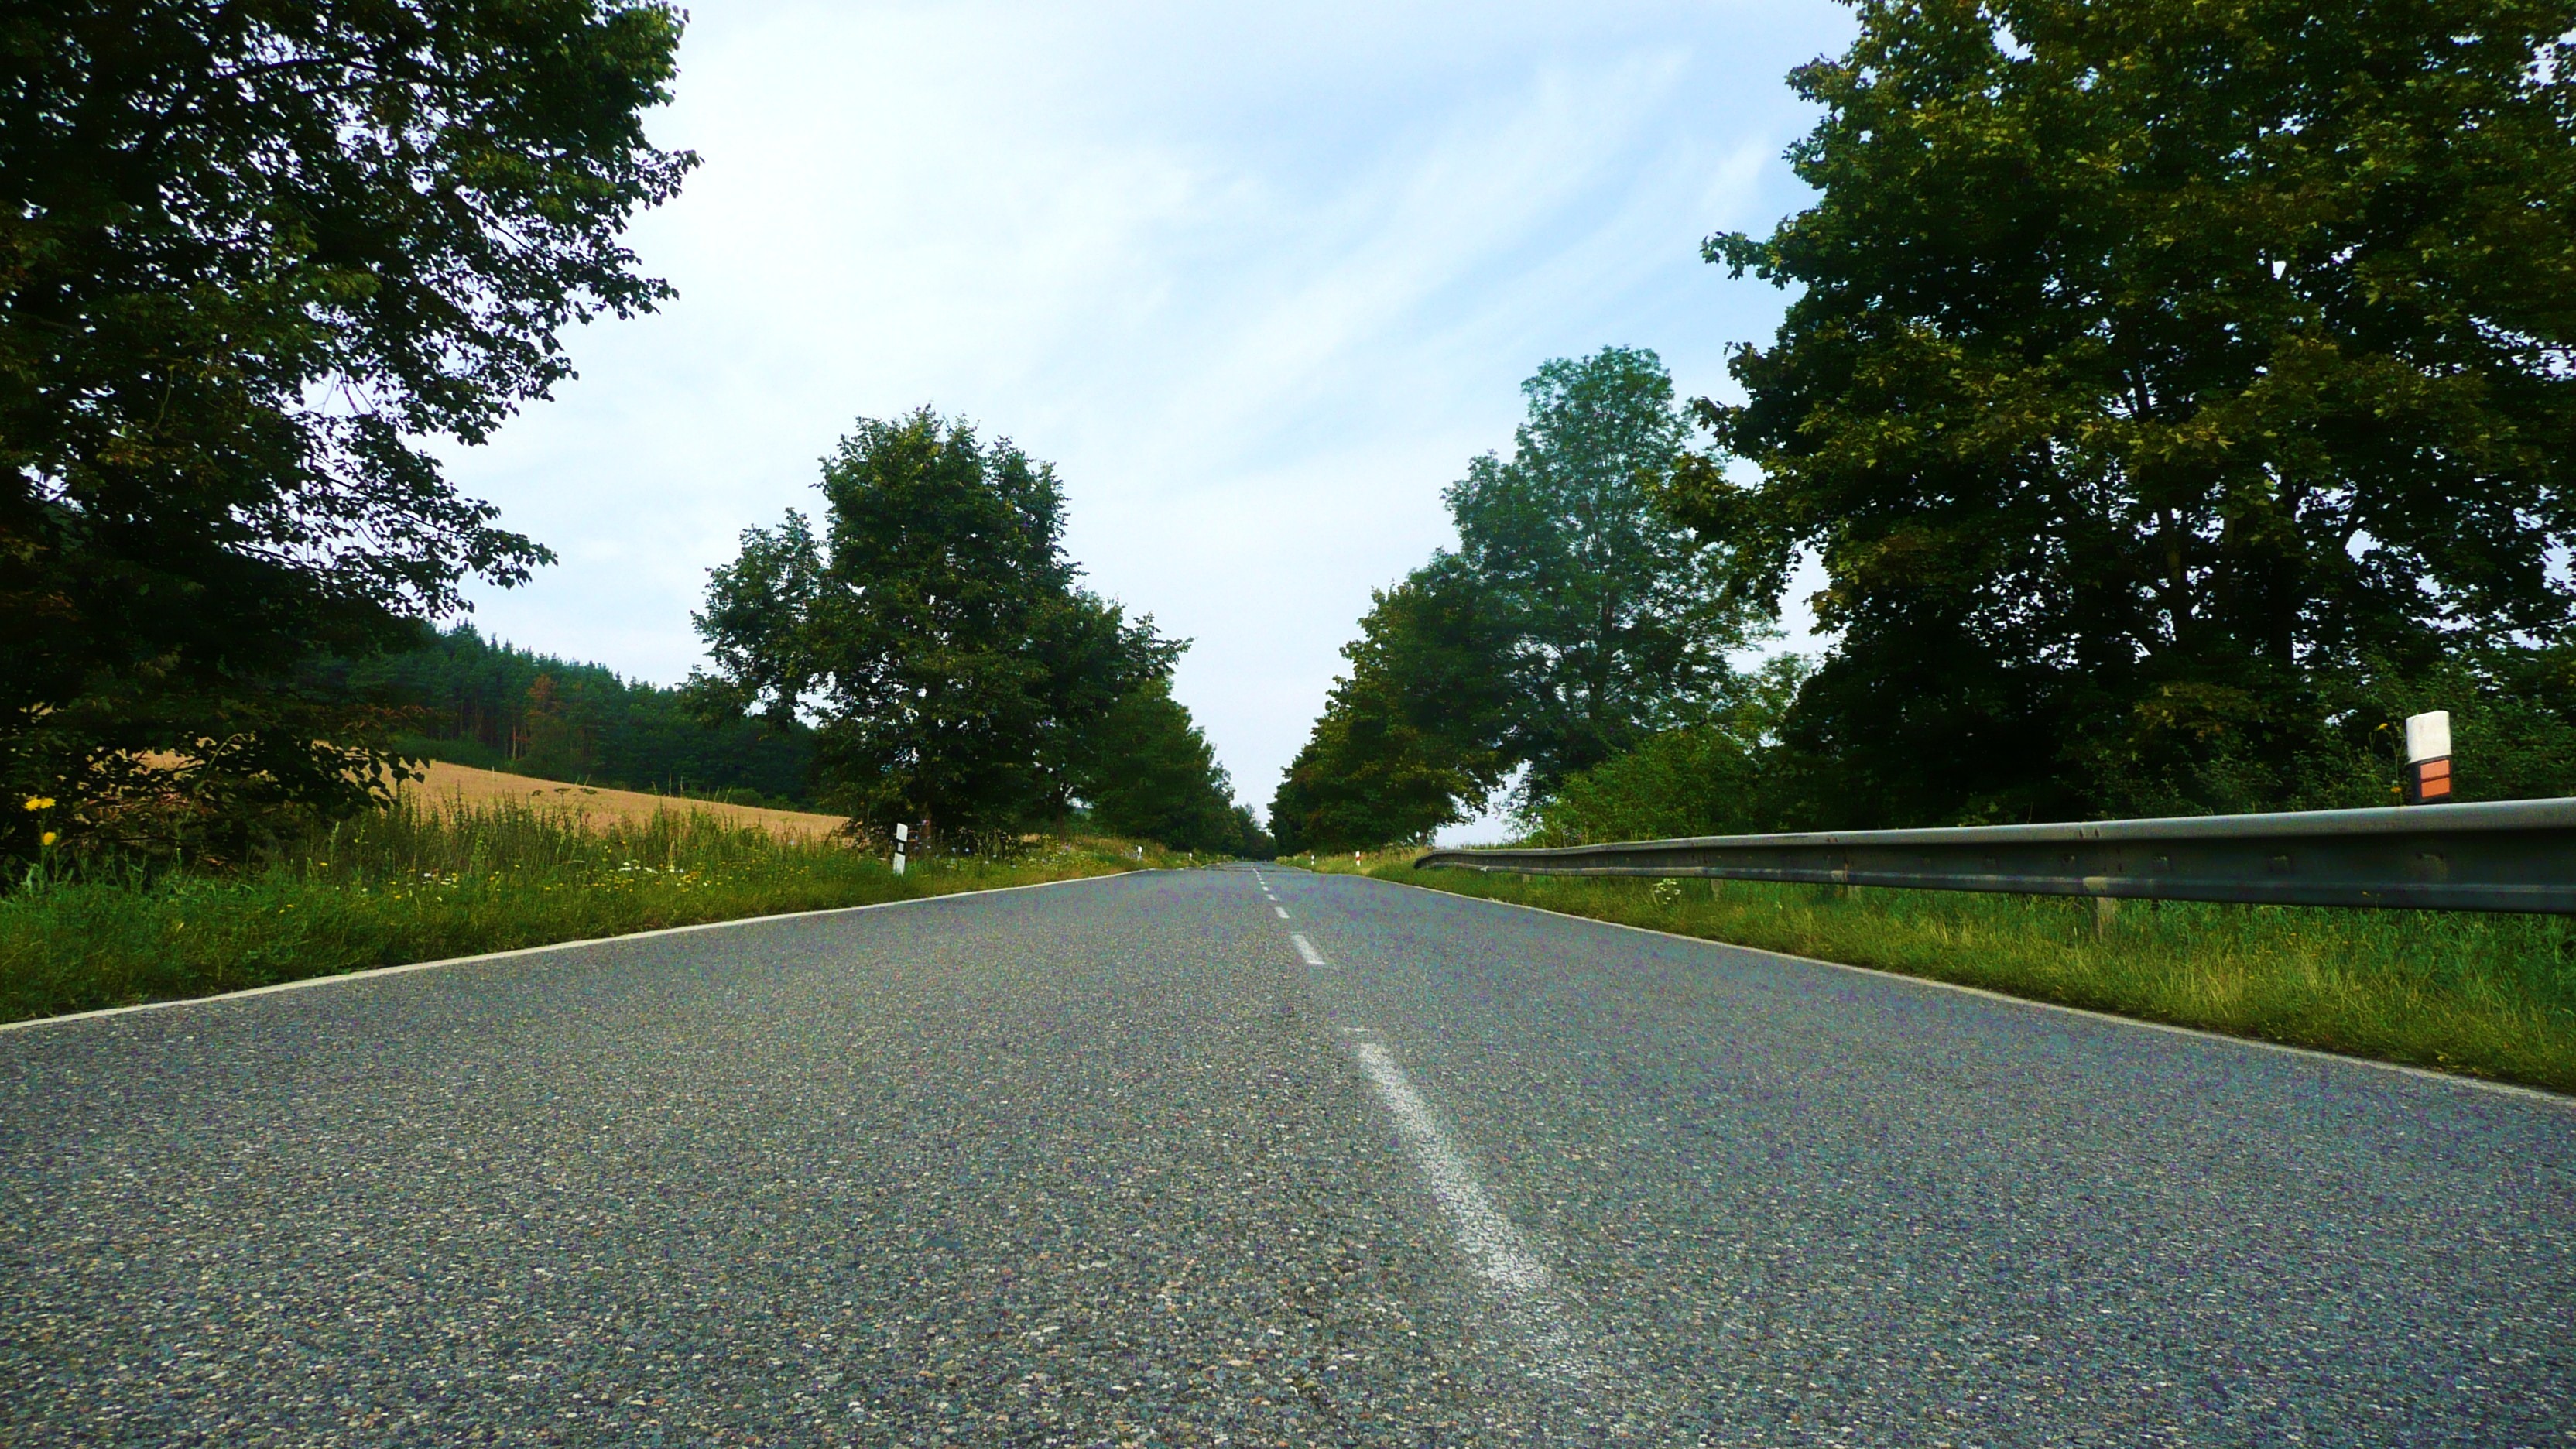
tree, path, grass, outdoor, road, traffic, street, lawn, view, highway, driving, urban, asphalt, downtown, travel, freeway, transportation, transport, suburb, direction, journey, drive, empty, speed, trip, route, lane, speedway, straight, roadway, infrastructure, way, destination, road surface, residential area, nonbuilding structure